German occupation of Rome

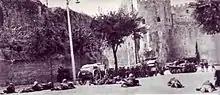
10 September 1943: Italian soldiers prepare to clash with Germans near Porta San Paolo.

The expression Failed defense of Rome (also conceptually referred to as the German occupation of Rome) refers to the events that took place in the Italian capital and the surrounding area, beginning on 8 September 1943, and in the days immediately following the Armistice of Cassibile and the immediate military reaction of the German Wehrmacht forces deployed to the south and north of the city, in accordance with the operational directives established by Adolf Hitler in the event of Italian defection (Operation Achse).